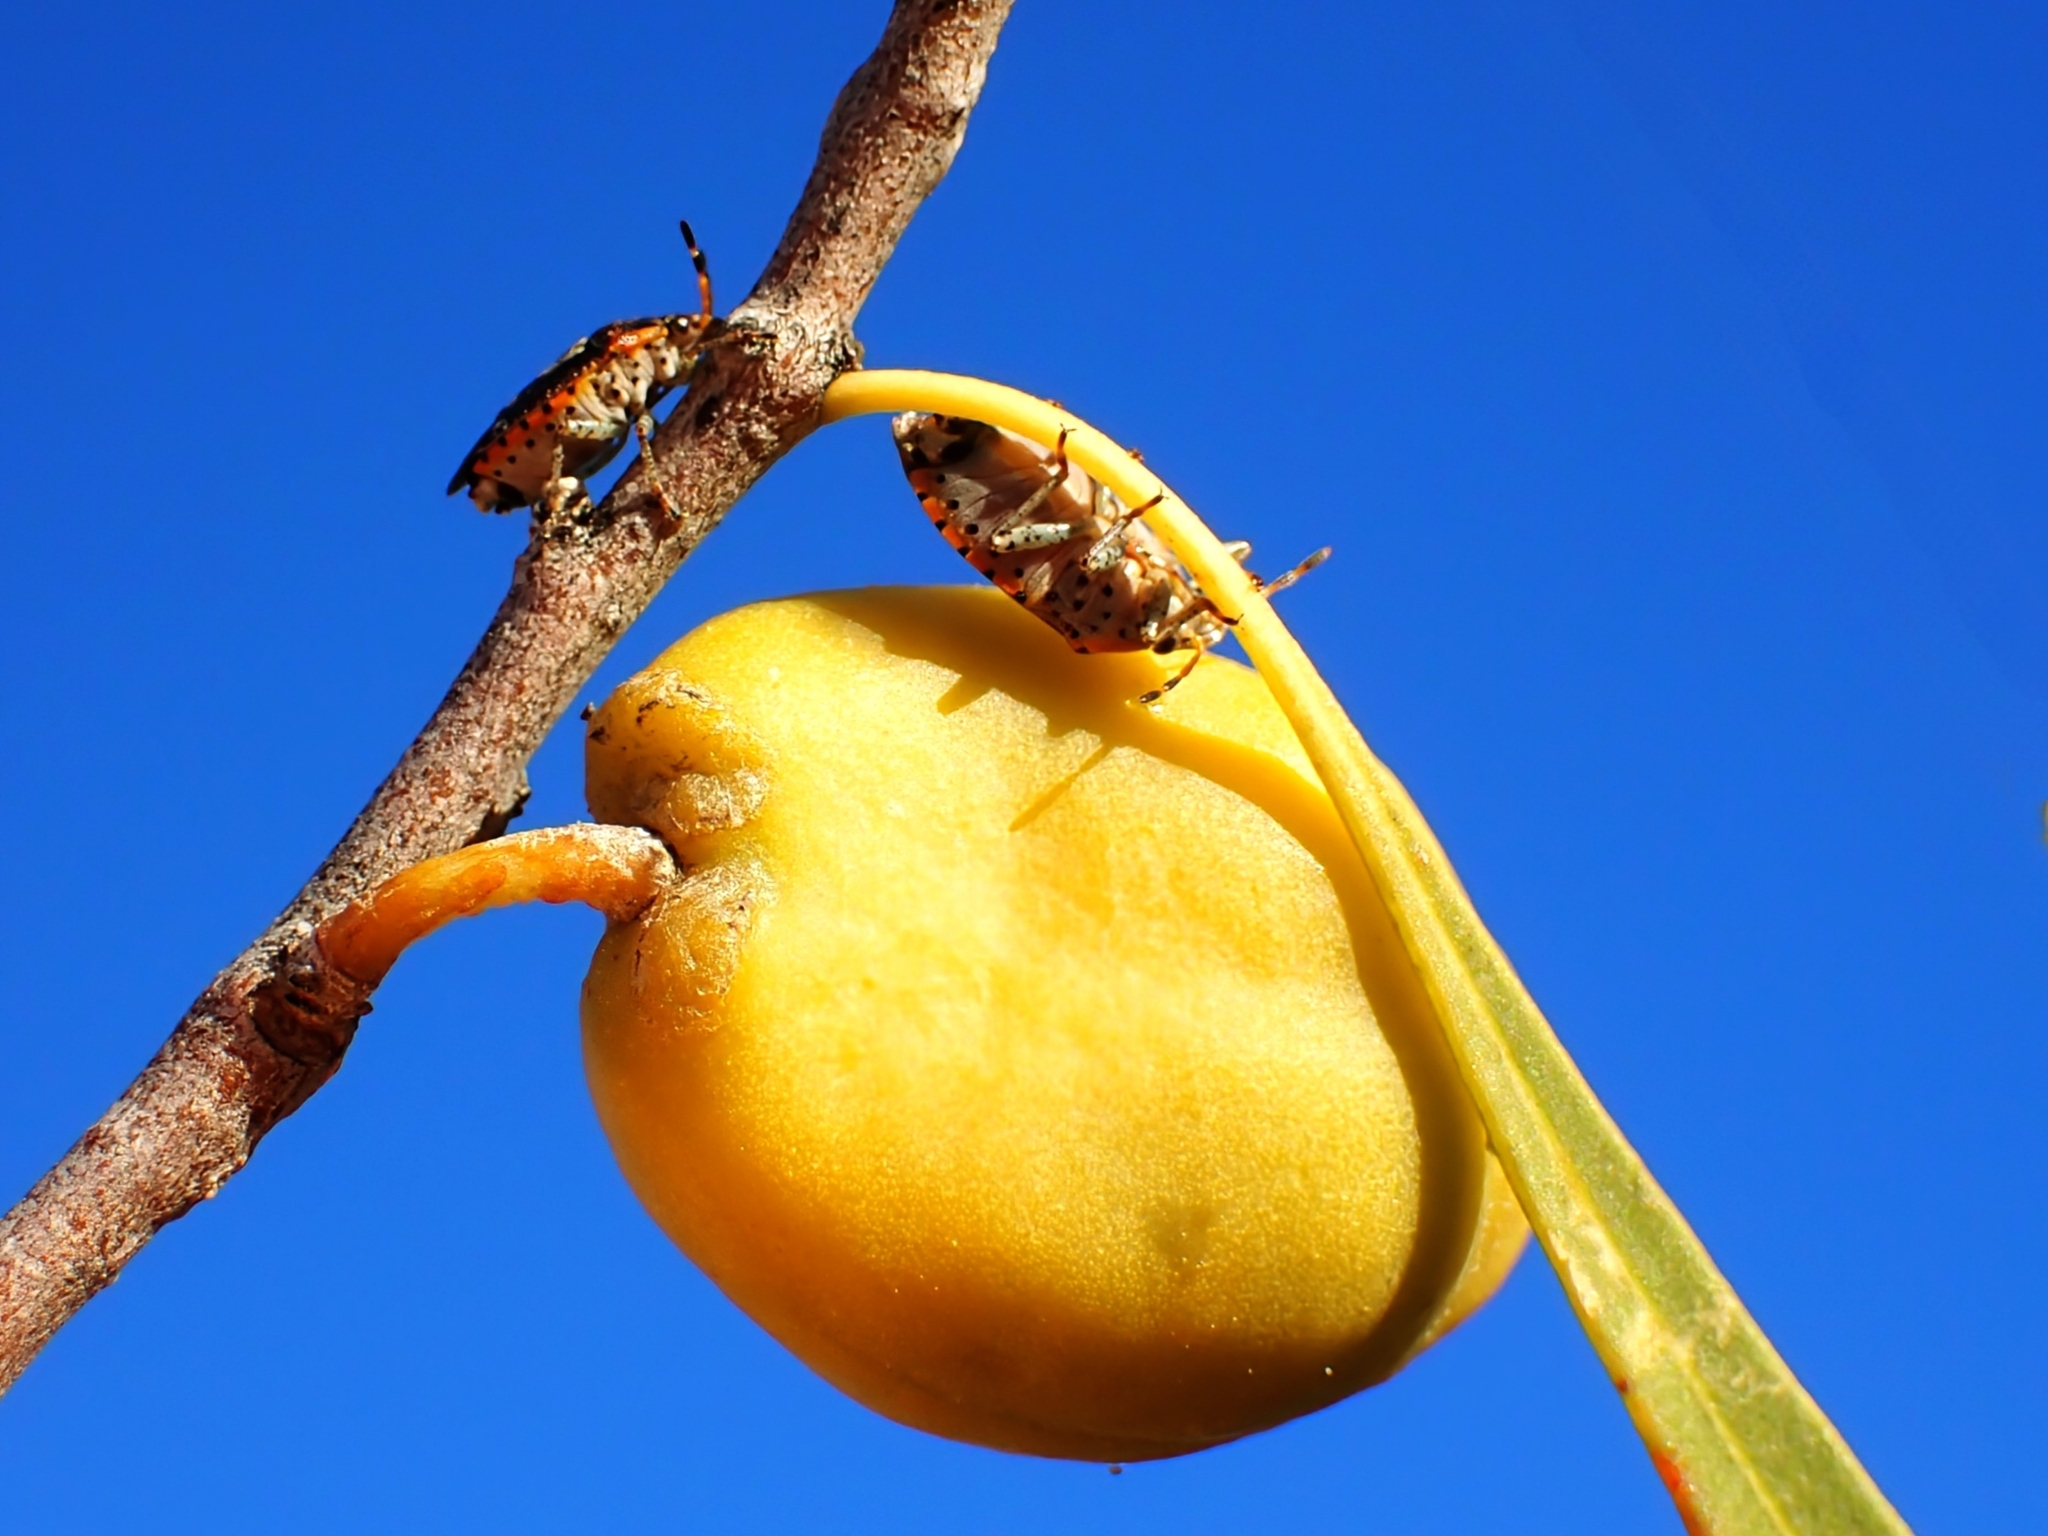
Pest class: stink_bug